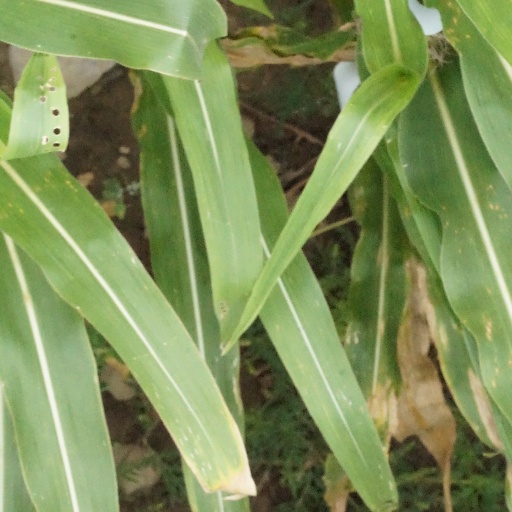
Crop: maize; corn